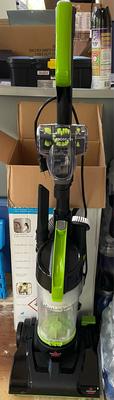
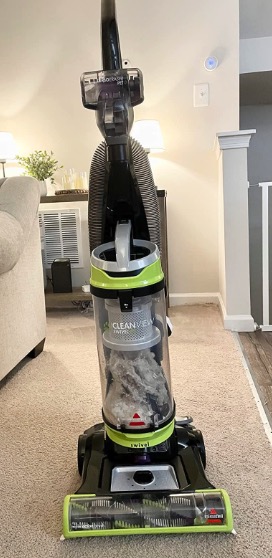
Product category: items_vacuum
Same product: no